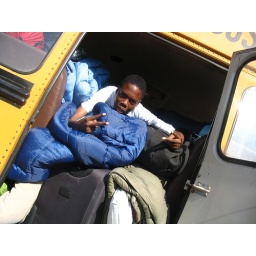
White water Trip 2006, sleeping over @ BoonsboroWhite water Trip 2006, sleeping over @ Boonsboro